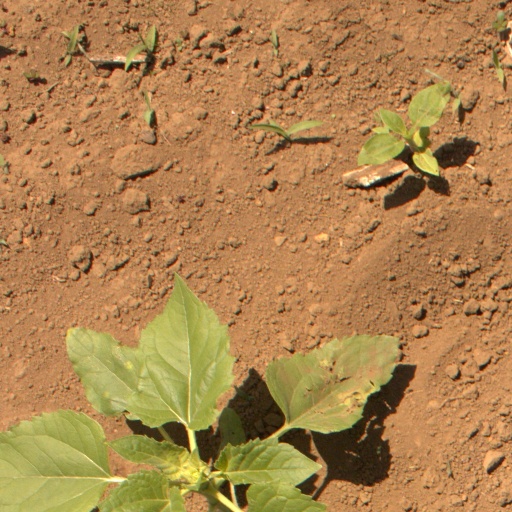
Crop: Jerusalem artichoke